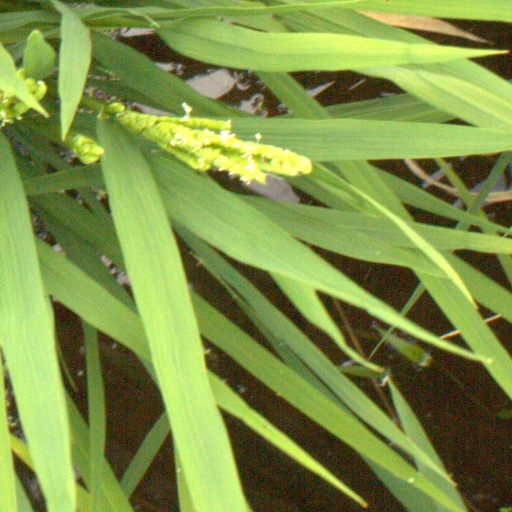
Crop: rice